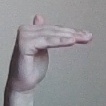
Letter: khaa